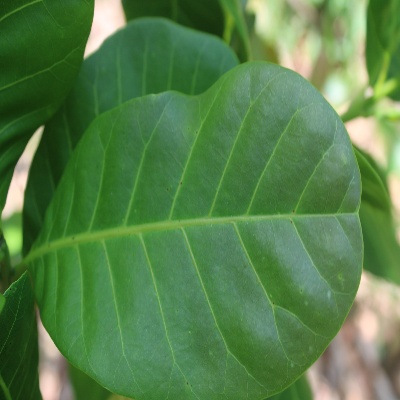
Crop: Cashew
Condition: anthracnose